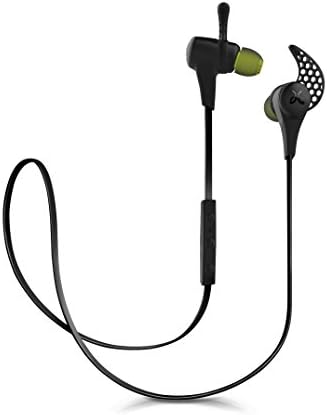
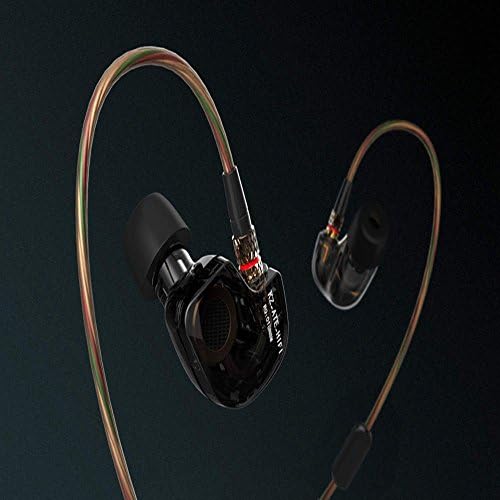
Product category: headphones
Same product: no